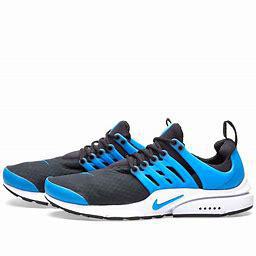
Brand: Nike
Model: Air Presto Essential